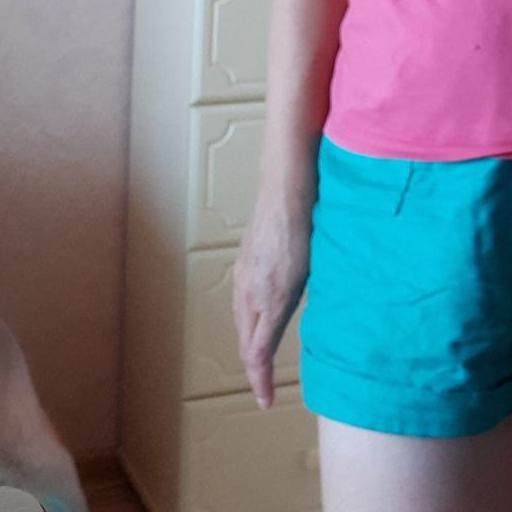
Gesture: no_gesture